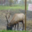
Label: deer